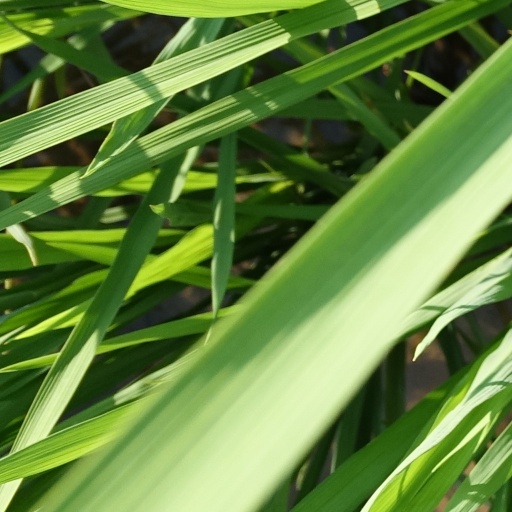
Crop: rice